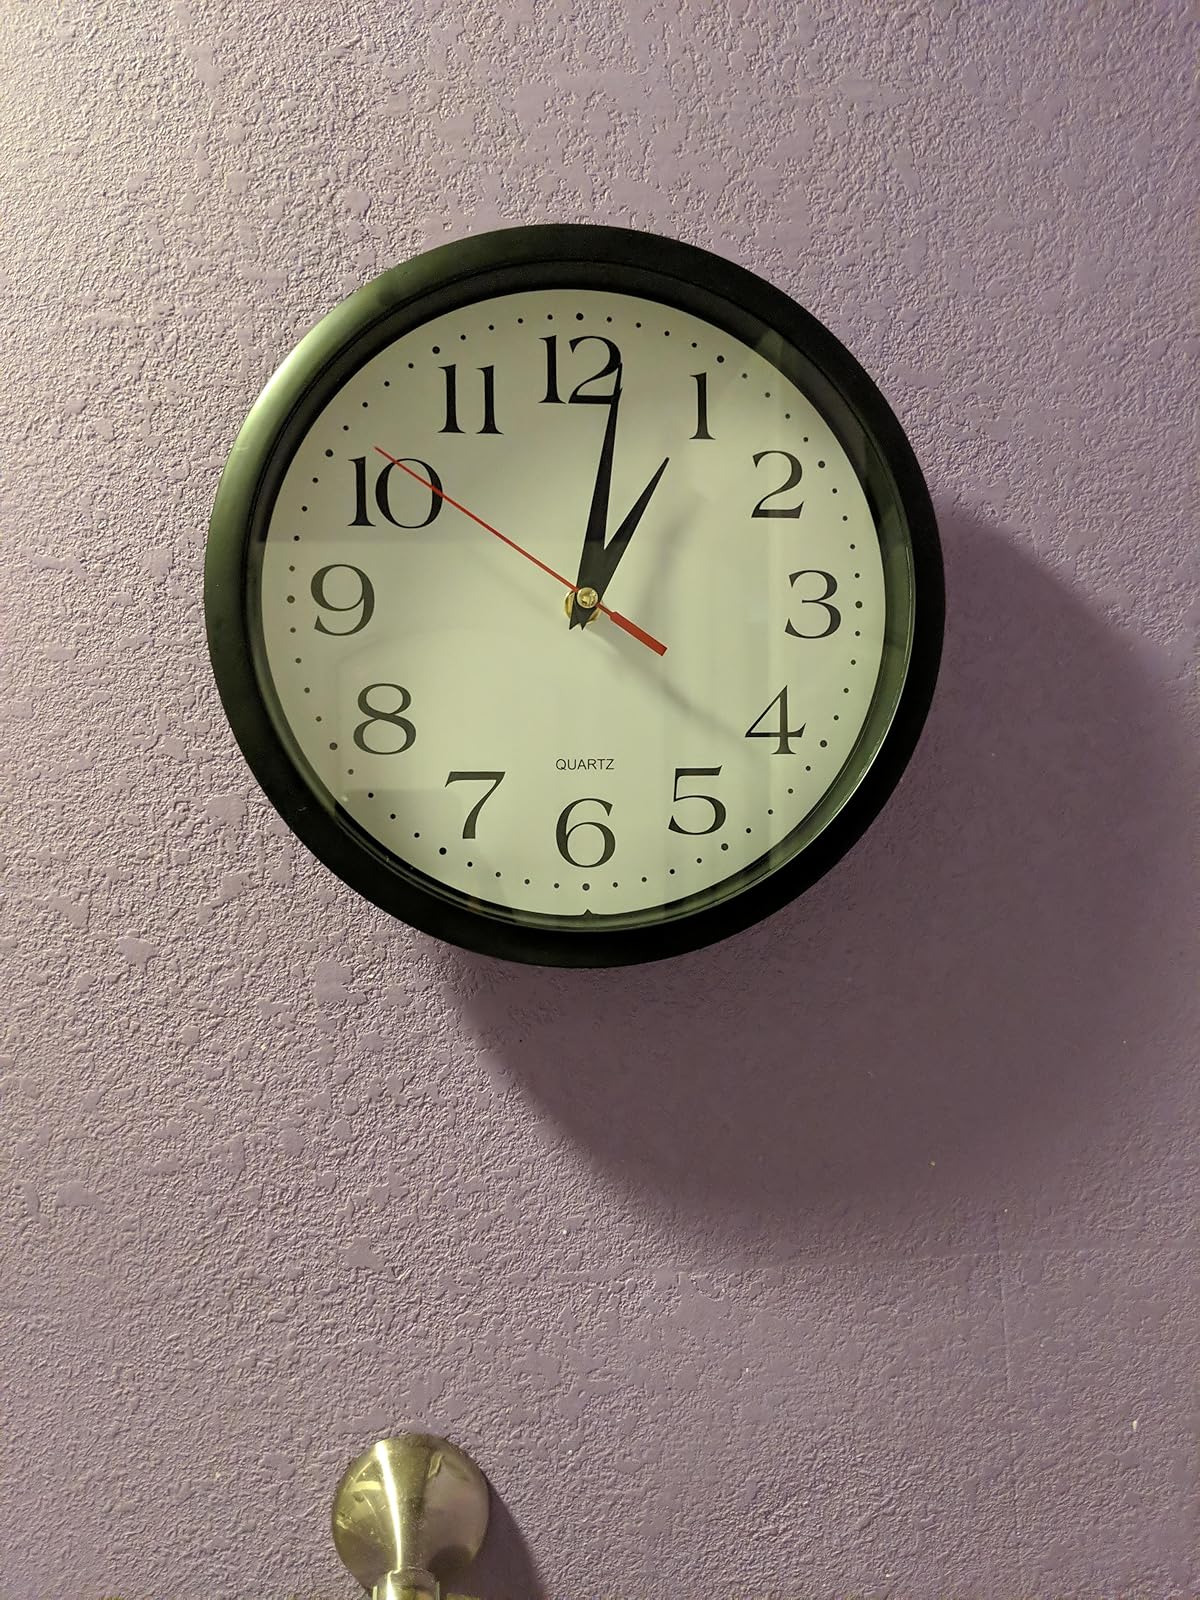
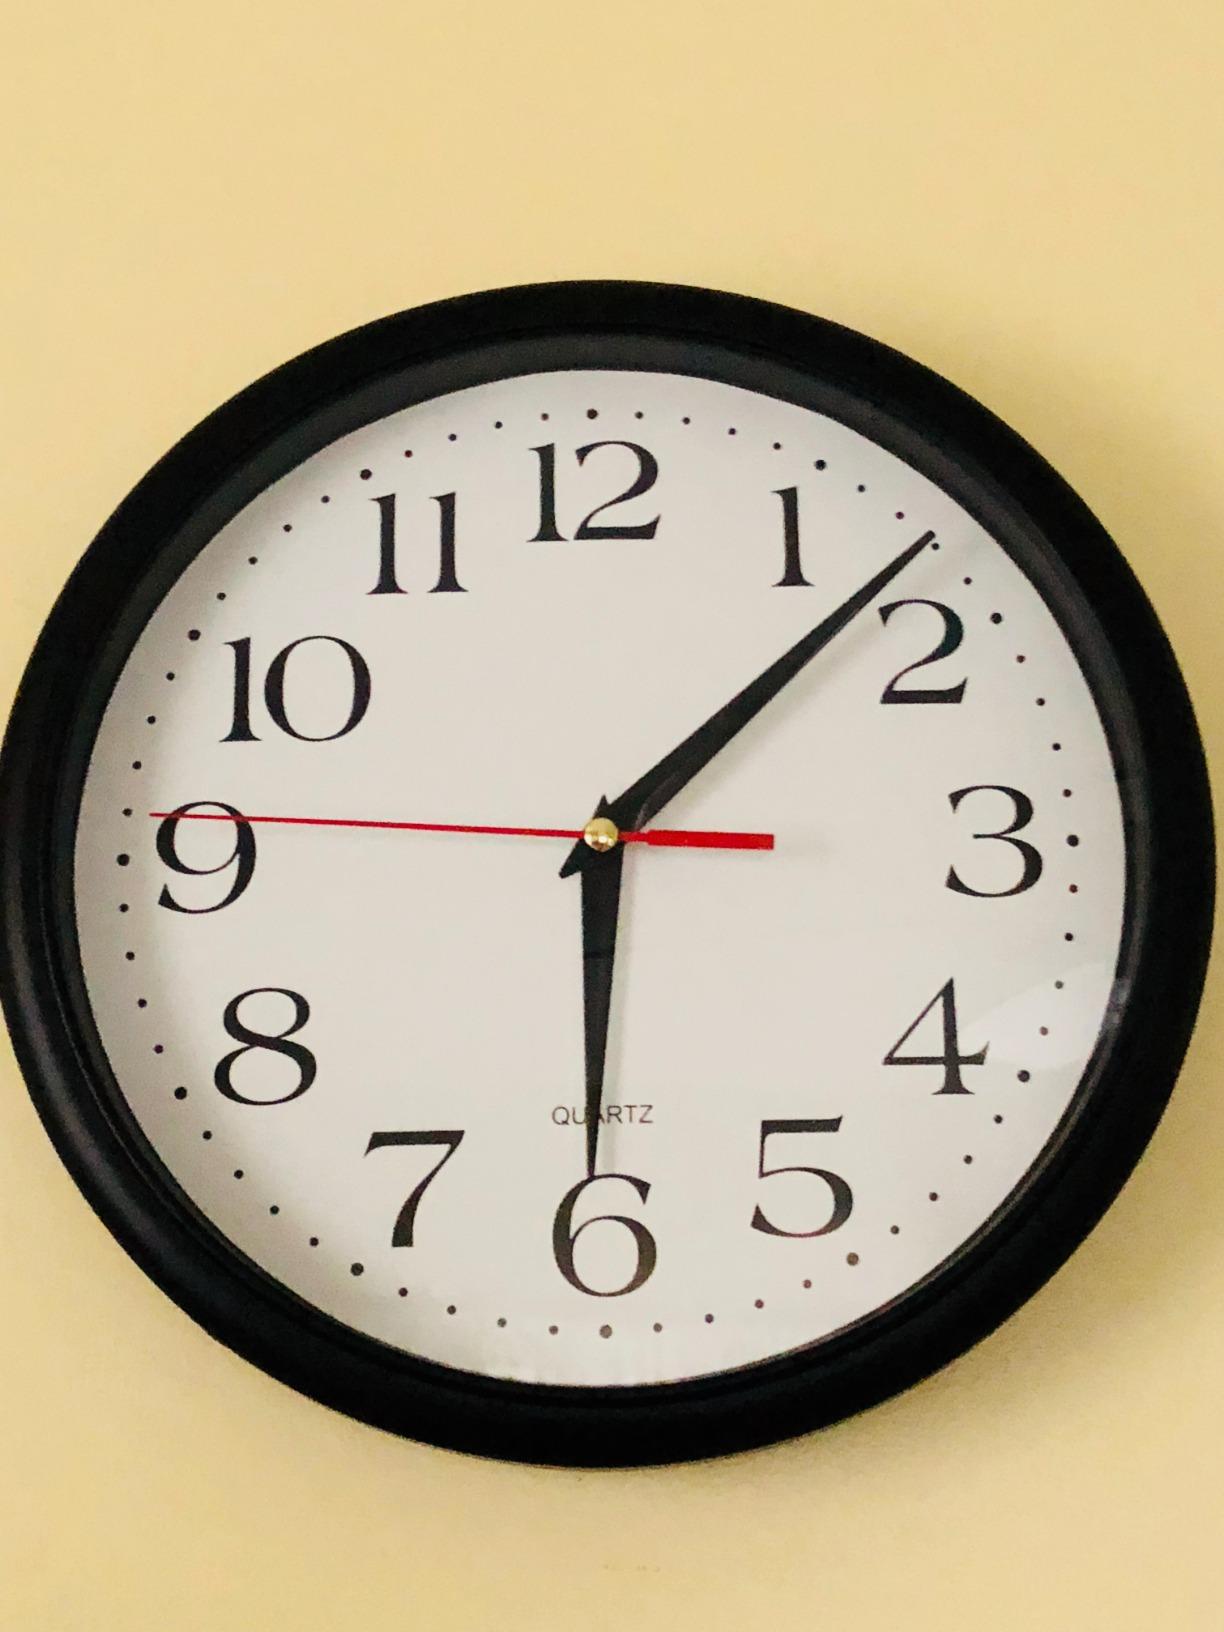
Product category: clock
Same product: yes